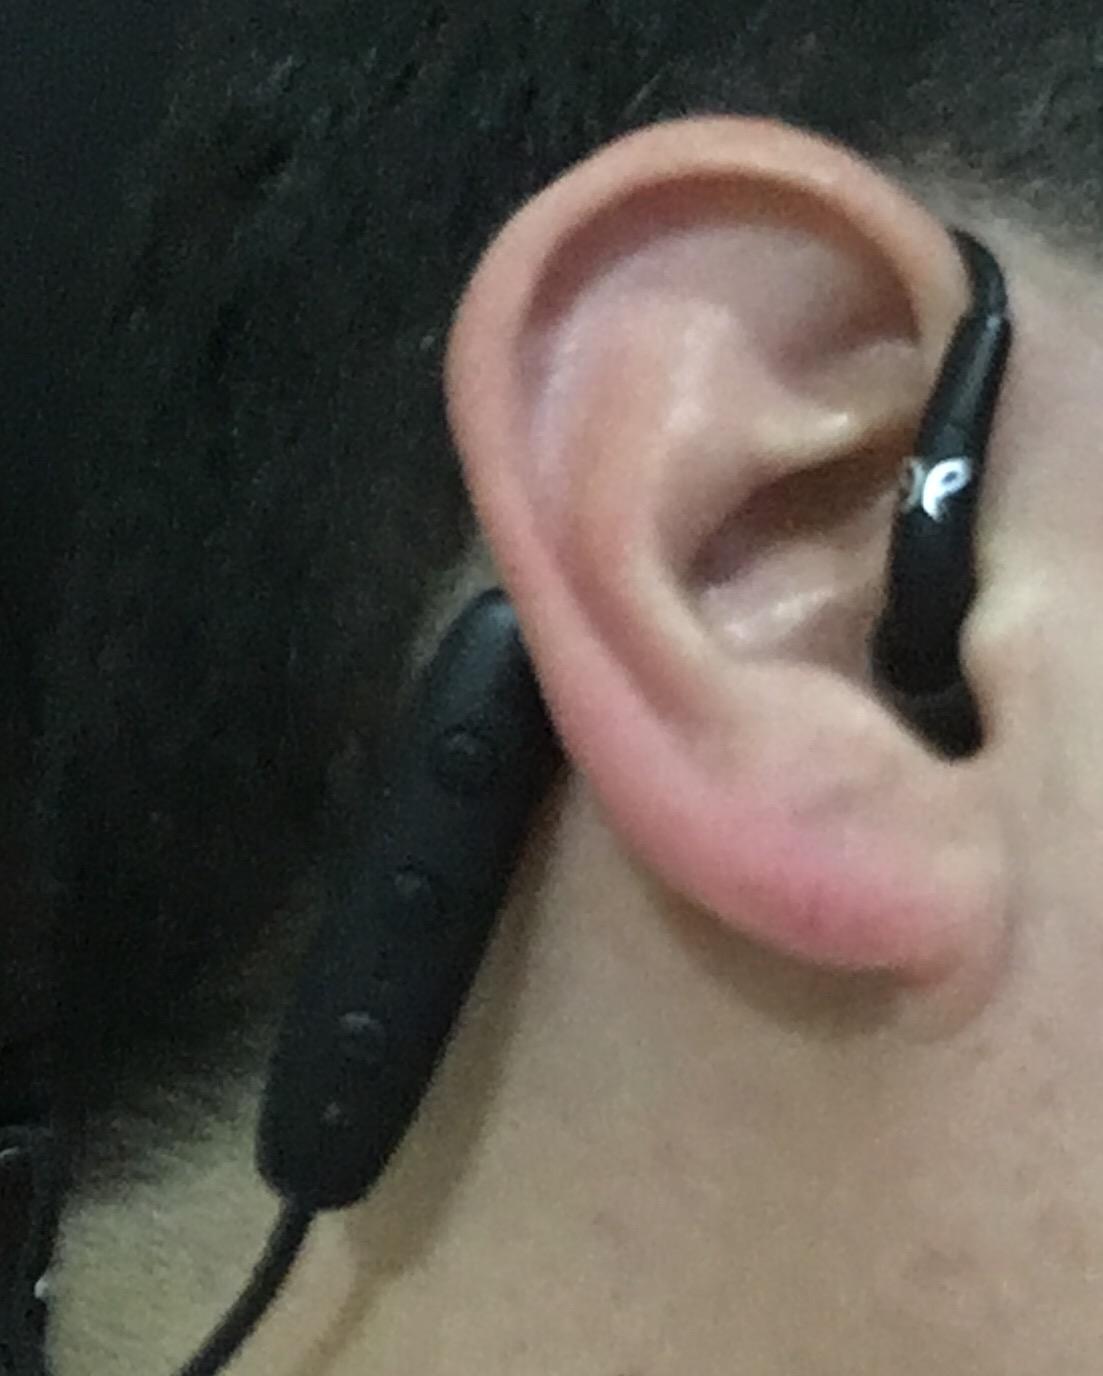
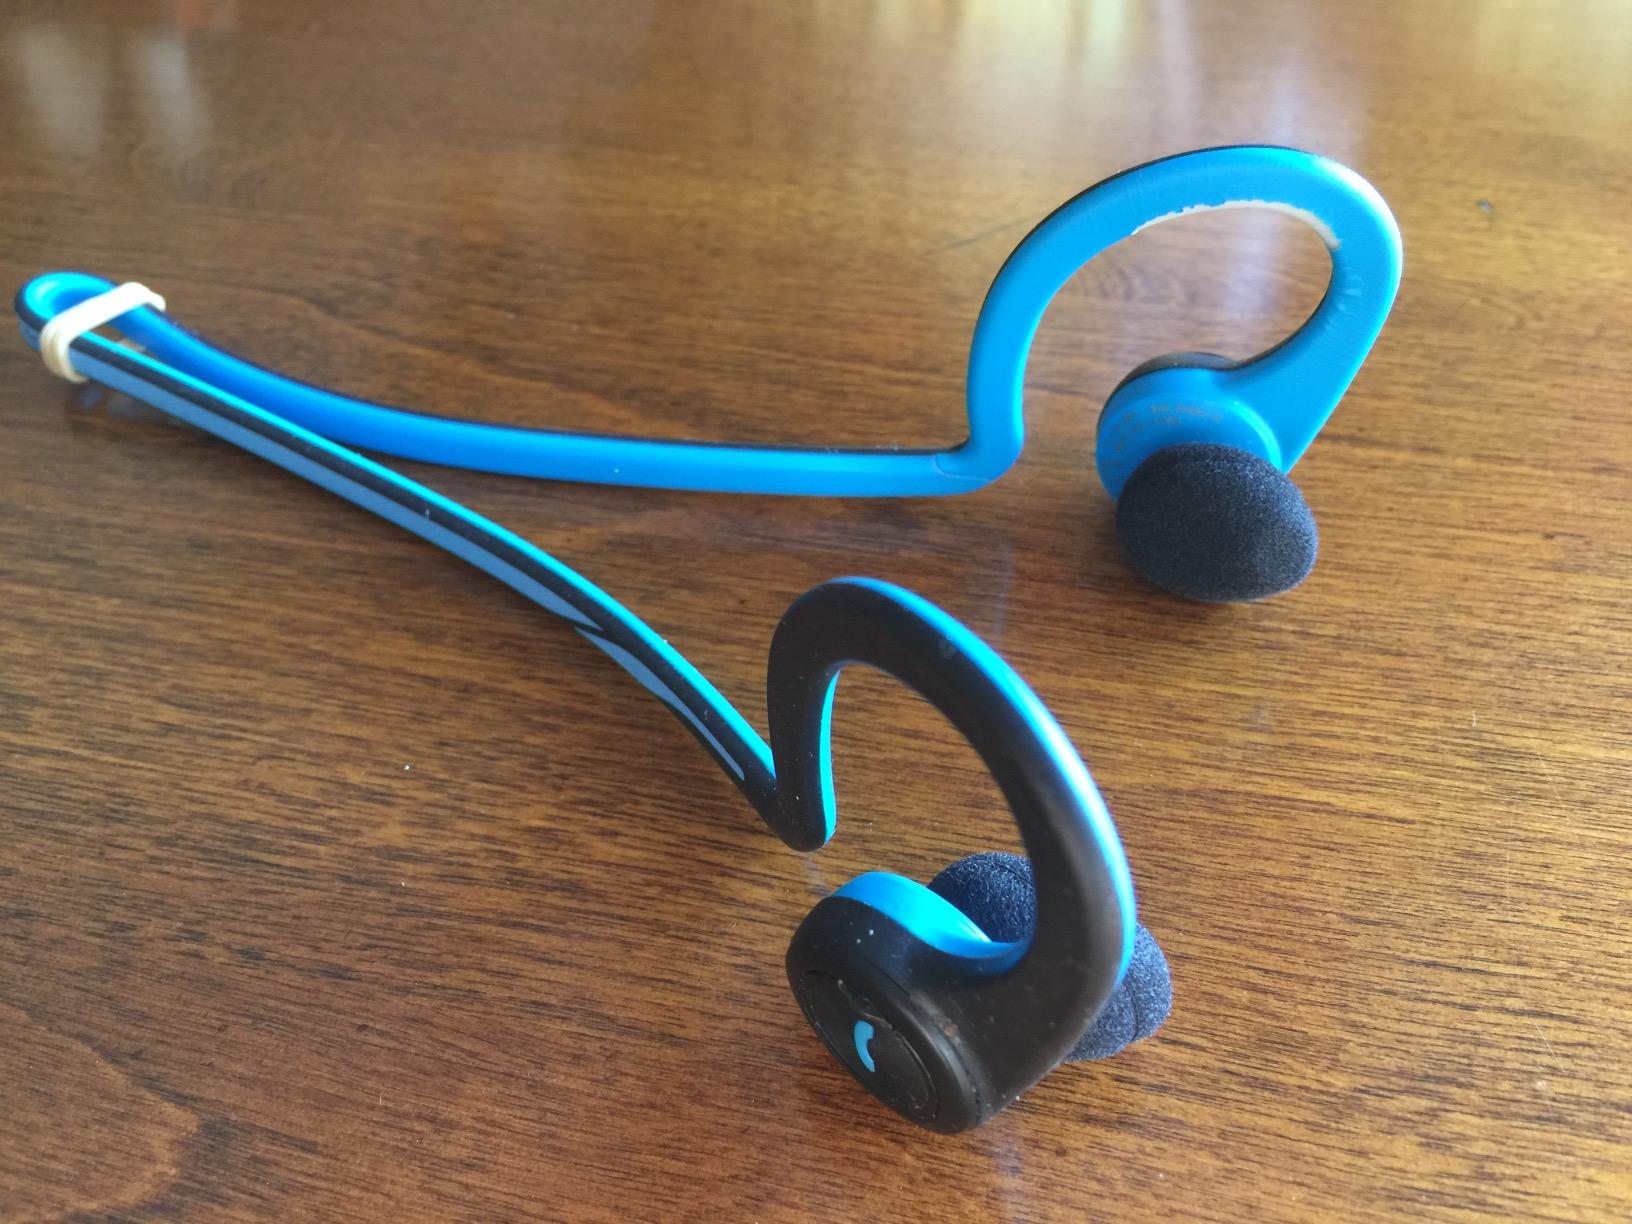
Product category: headphones
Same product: no